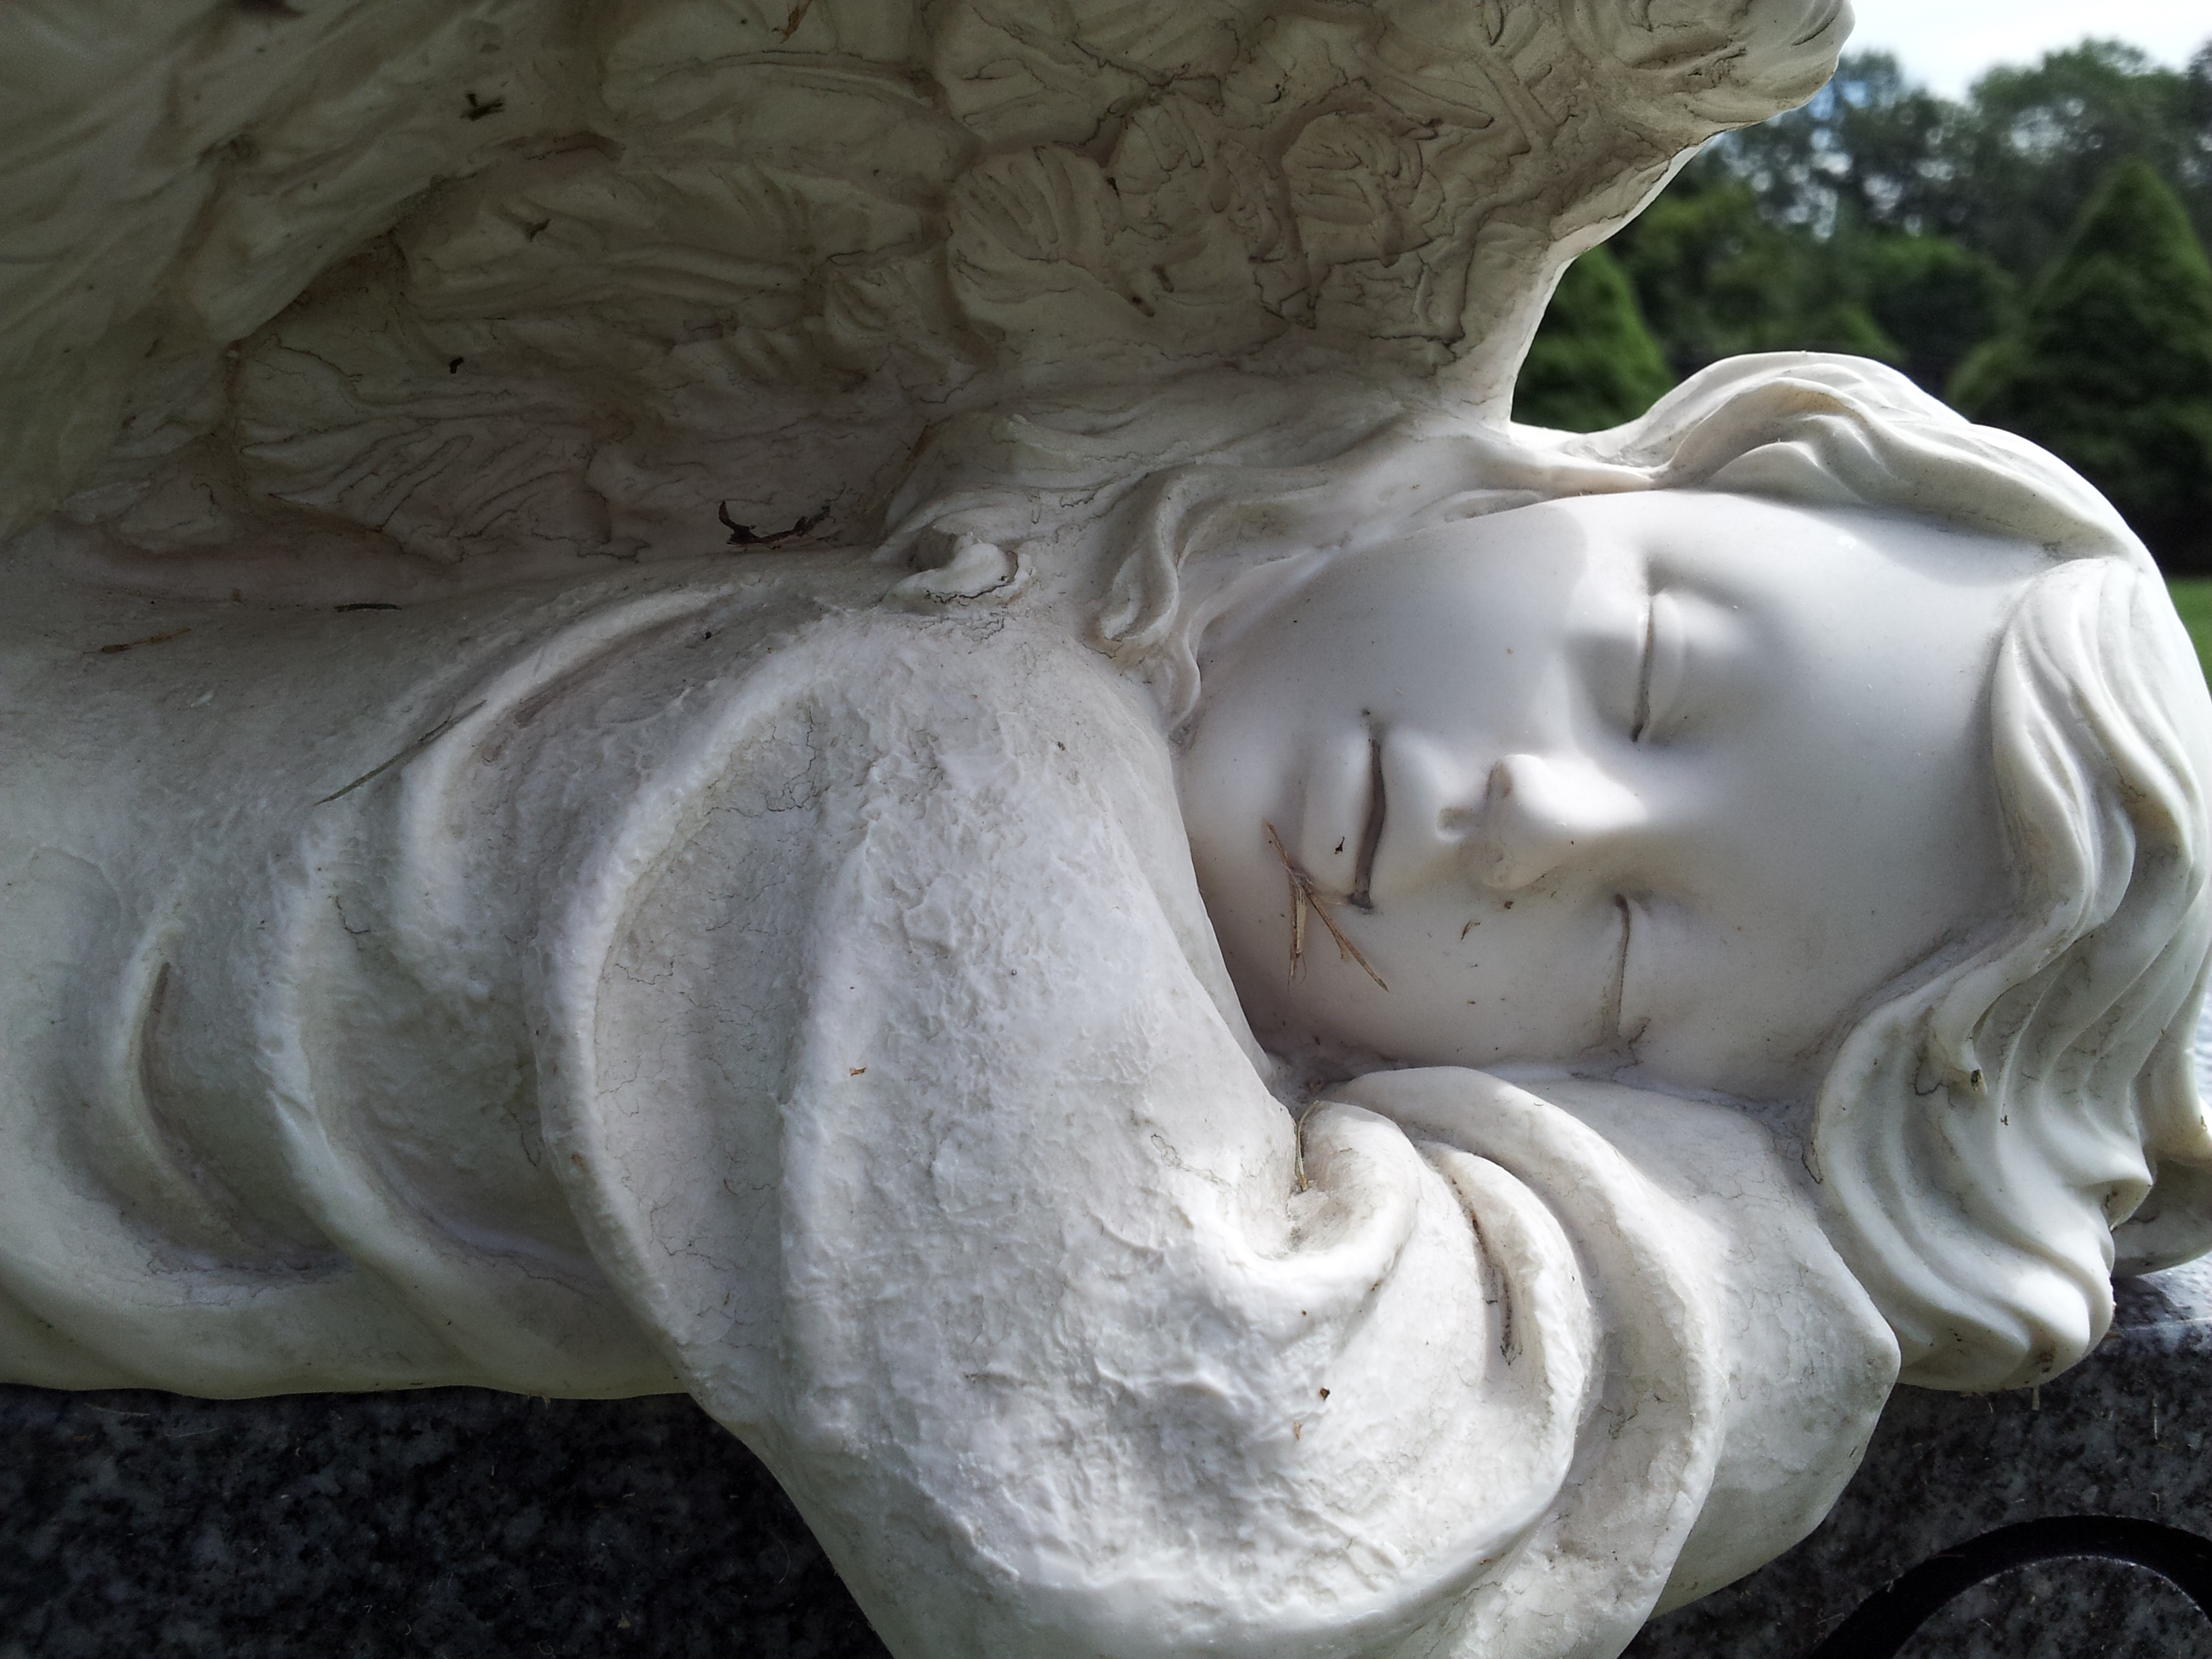
white, monument, statue, religion, cemetery, death, grave, sculpture, angel, art, faith, head, carving, relief, mythology, spirituality, statute, angelic, stone carving, classical sculpture